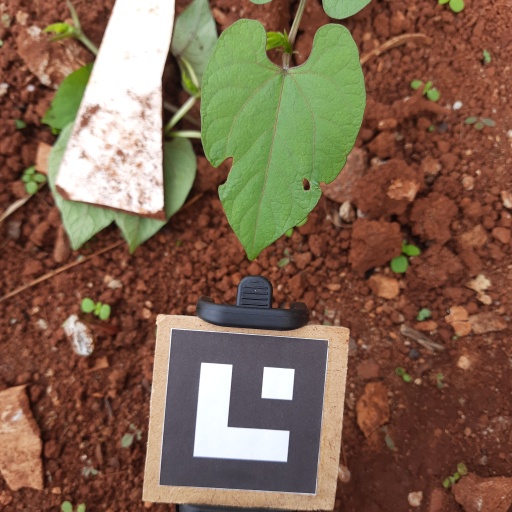
Observations: flat surface, eating holes in the center, eating holes in the edge, under shade